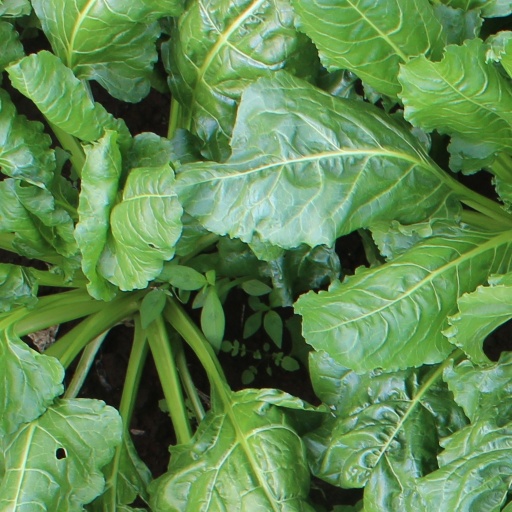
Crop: sugar beet